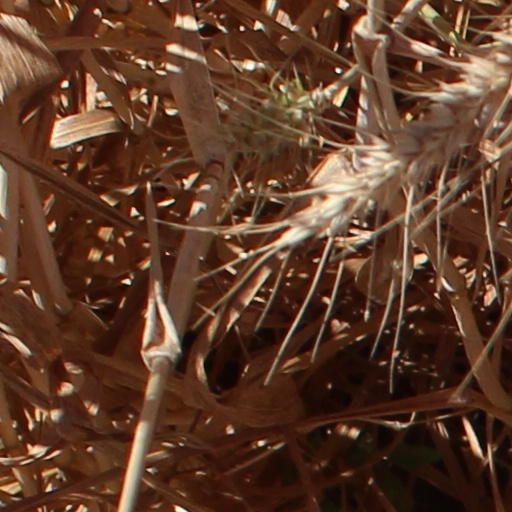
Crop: wheat